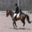
Label: horse